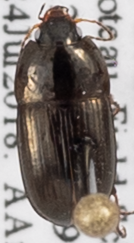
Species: Amara tenax
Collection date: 2018-07-24
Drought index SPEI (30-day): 0.1
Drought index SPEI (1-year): -0.24
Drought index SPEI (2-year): -0.39